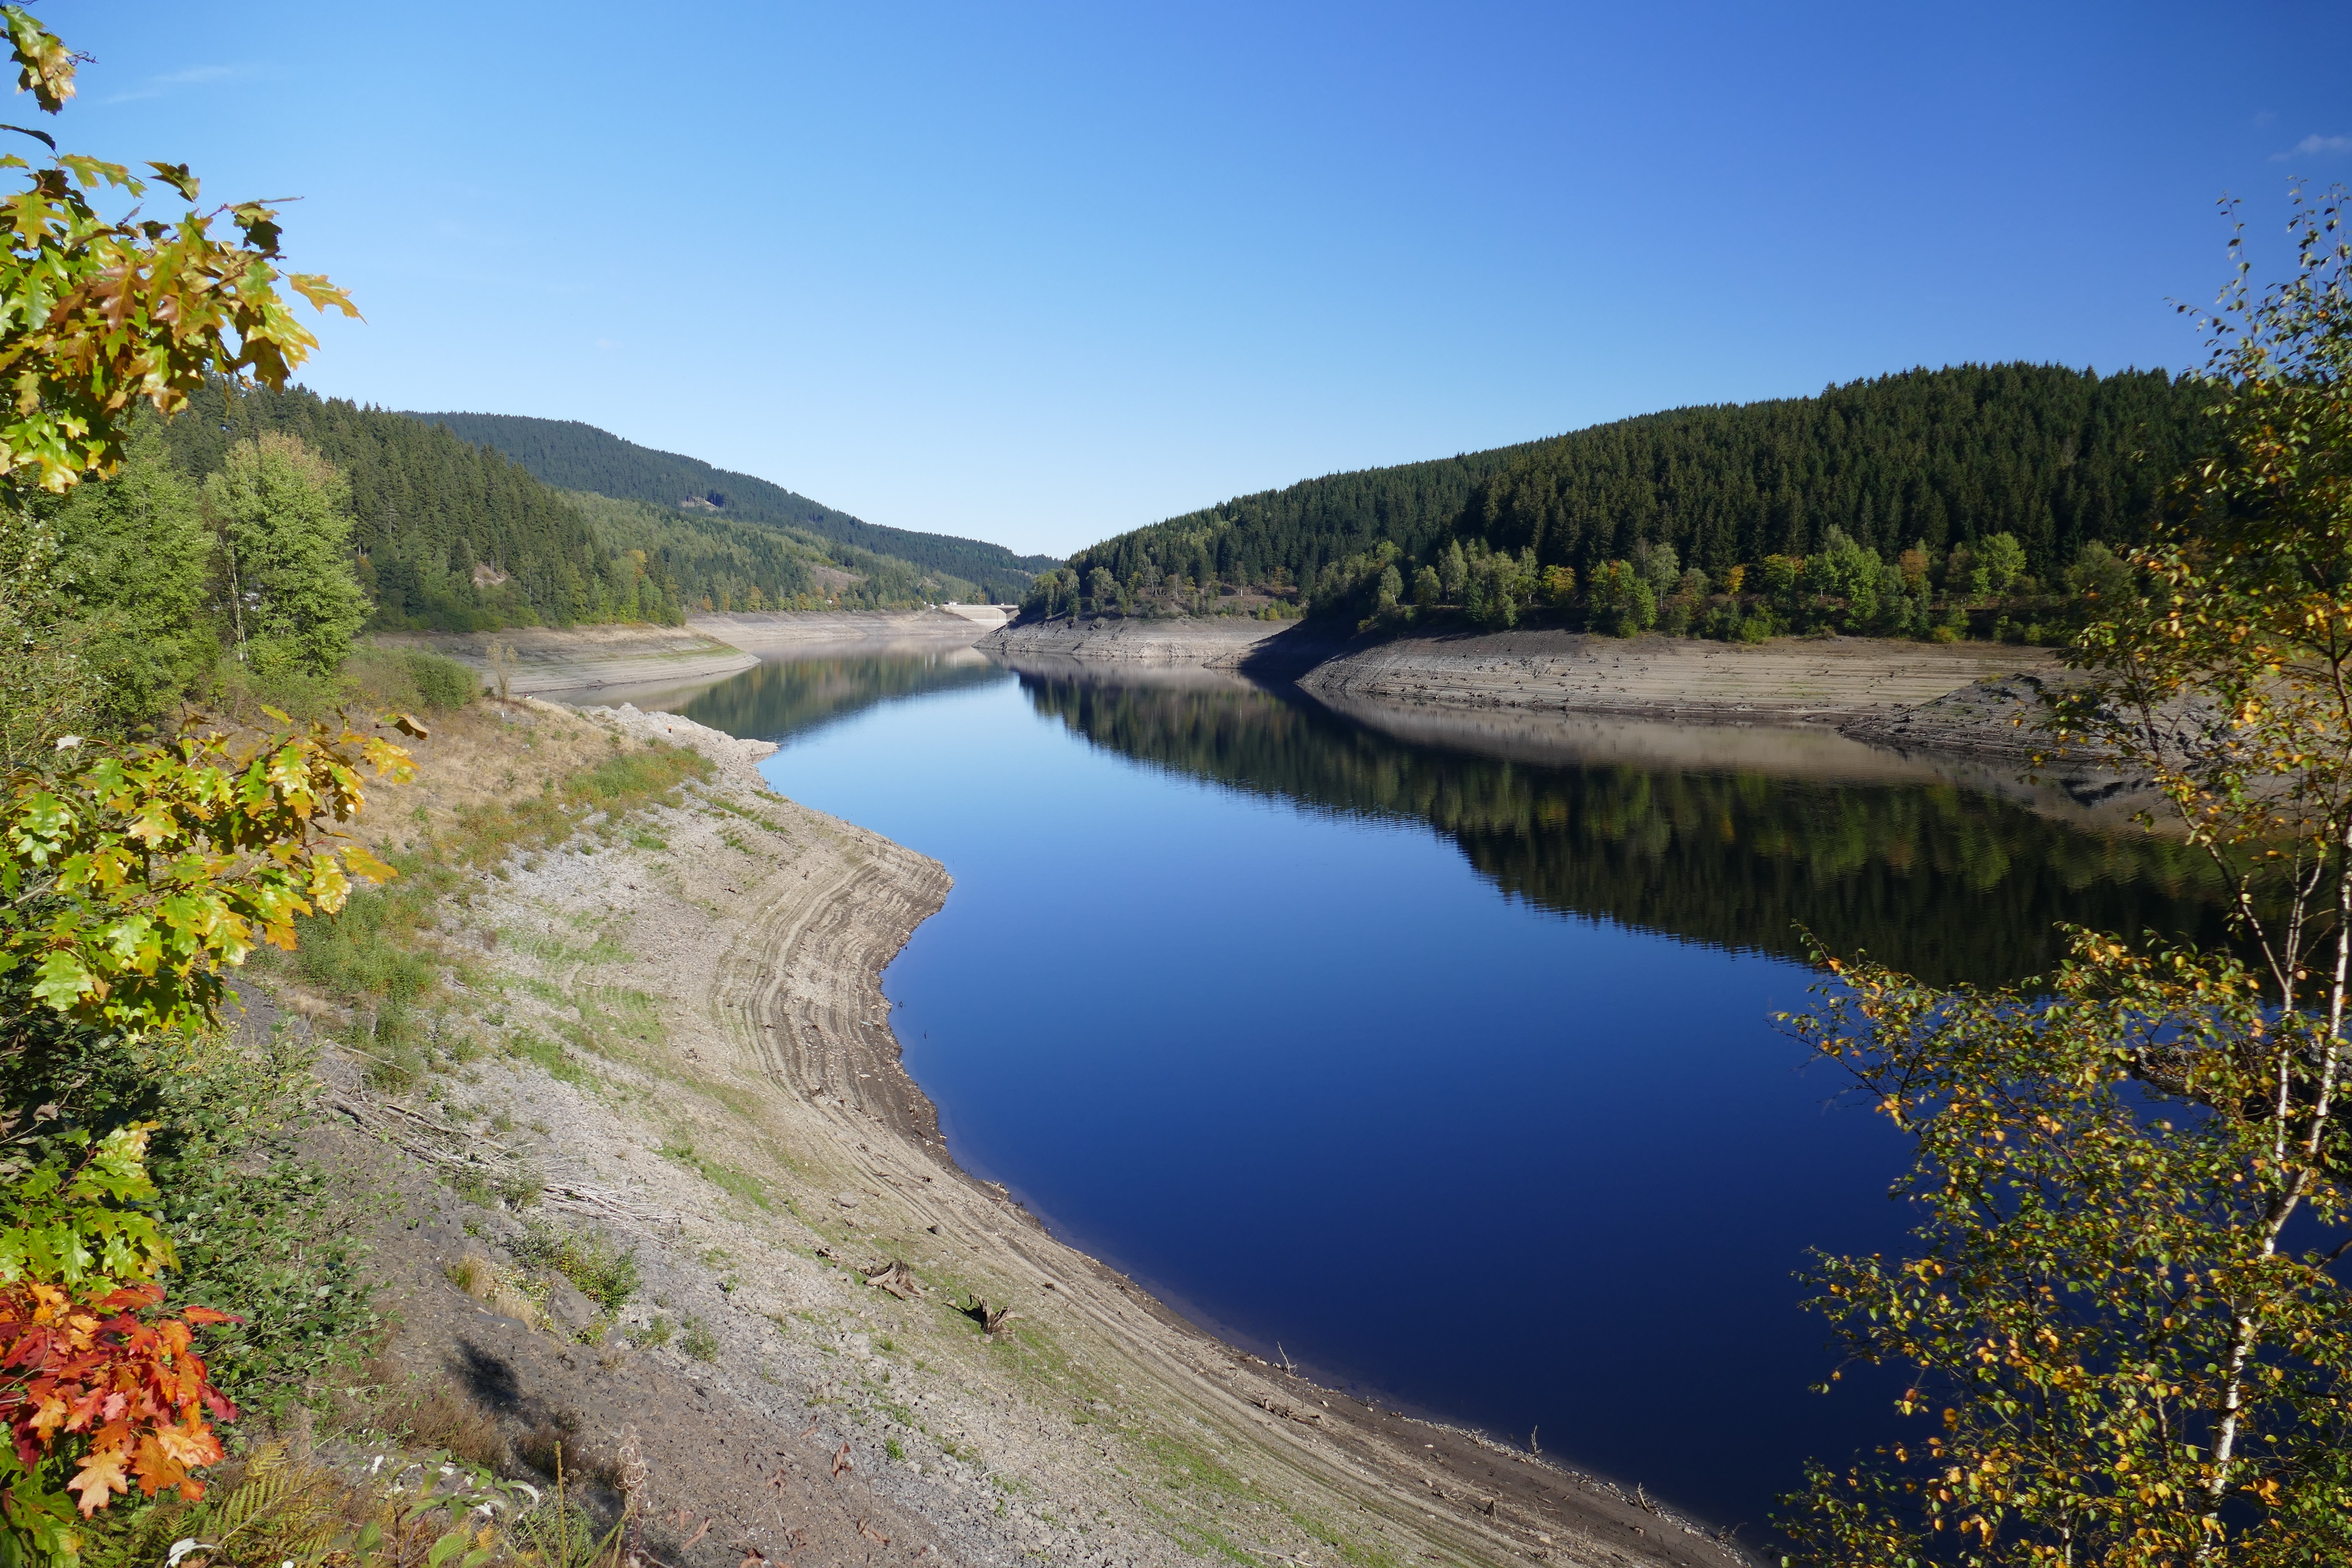
landscape, tree, nature, wilderness, mountain, trail, meadow, lake, river, pond, stream, reflection, autumn, reservoir, waterway, body of water, bank, germany, loch, waters, lower saxony, oker, tarn, nature reserve